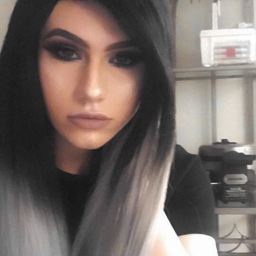
this is a blurry photo i took however i am posting it because my eyebrows look perfect .